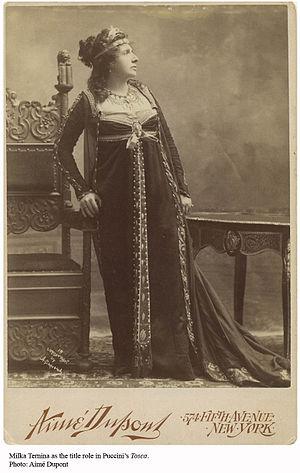
Katarina Milka Trnina est une soprano croate.